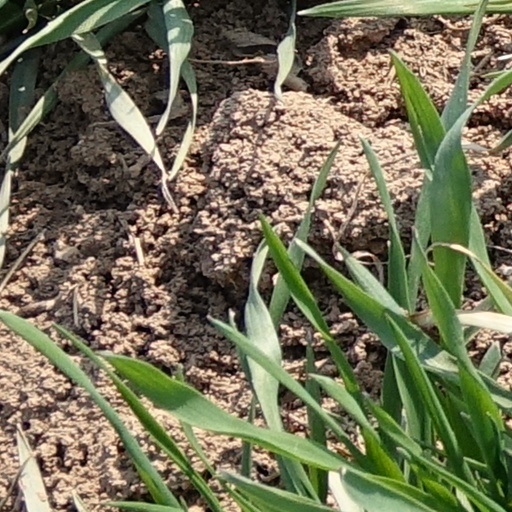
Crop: wheat